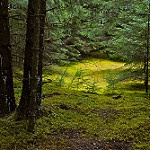
Scene: Outdoor